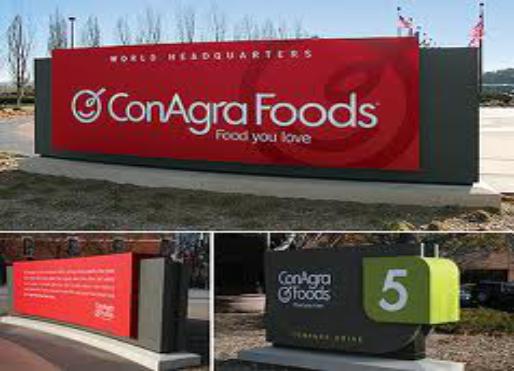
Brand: ConAgra Foods
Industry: Food